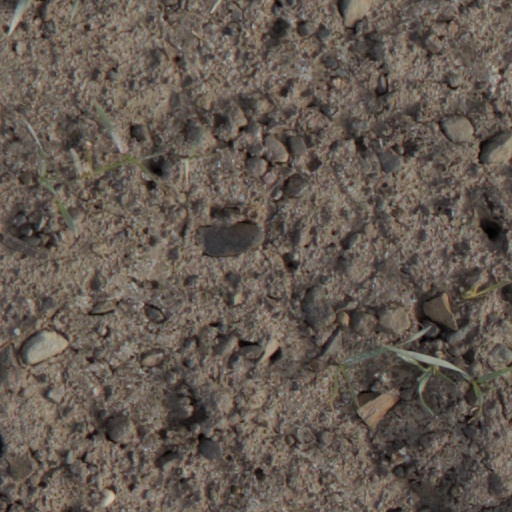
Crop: wheat